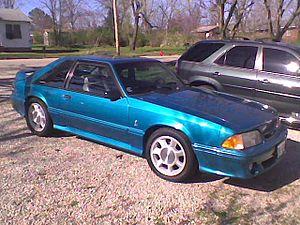
La Ford Mustang est un modèle d'automobile construit par Ford depuis 1964. Fait unique pour la marque Ford, les Mustang arborent leur propre logotype de calandre — un mustang au galop — à la place de celui du constructeur. Tous modèles confondus, cette voiture atteint les dix millions d'exemplaires vendus dans le monde en août 2018.